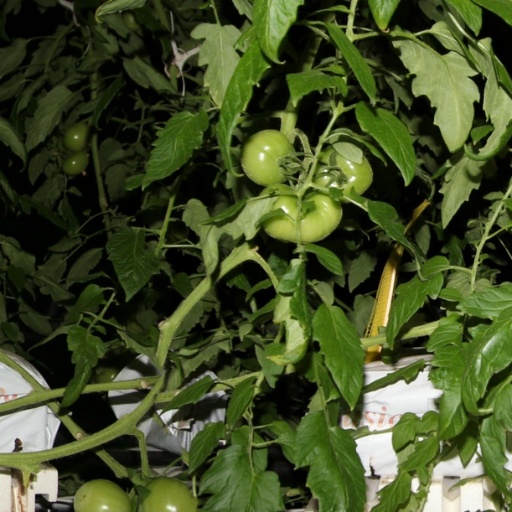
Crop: tomato